North Columbia Fire Station No. 7

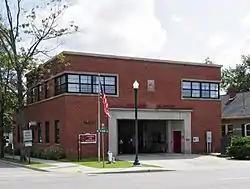
North Columbia Fire Station, September 2012

North Columbia Fire Station No. 7 is a historic fire station located at Columbia, South Carolina. It was built in 1948, and is a two-story, brick, transitional Art Moderne / International style building. It features metal window frames, flat roof, and corner ribbon windows.